College Girl (1960 film)

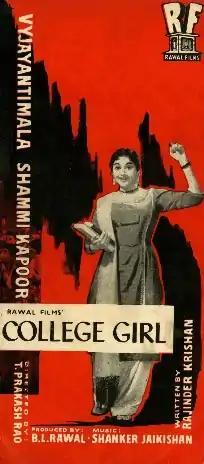

College Girl is a 1960 Hindi black-and-white romantic family film written by K. A. Narayan and directed by T. Prakash Rao. The film starred Shammi Kapoor, Vyjayanthimala in the lead with Om Prakash, Tabassum, Nana Palsikar, Raj Mehra, Purnima, Randhir, Achala Sachdev, Leela Mishra, Mohan Choti forming an ensemble cast. The film was produced by B. L. Rawal under his own banner, Rawal Films. The film's score was composed by duo Shankar-Jaikishan with lyrics provided by Rajendra Krishan, edited by Pran Mehra and was filmed by Dharam Chopra.